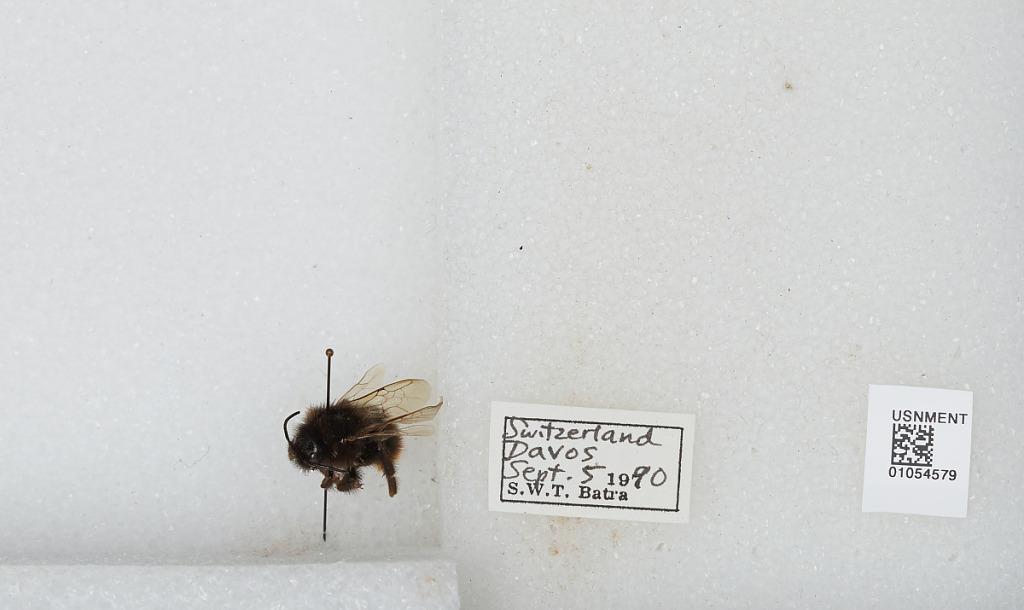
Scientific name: Bombus sp.
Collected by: S. Batra
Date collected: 1990-9-5
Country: Switzerland
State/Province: Grisons
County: Prättigau/Davos
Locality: Davos
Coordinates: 46.8028, 9.83613